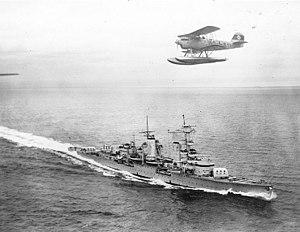
Le Heinkel He 60 est un hydravion à flotteurs embarqué monomoteur et biplan de l'entre-deux-guerres et de la Seconde Guerre mondiale. Il était utilisé comme avion de reconnaissance par la marine allemande.
Le Köln est l'un des trois croiseurs légers de classe Königsberg de la Kriegsmarine.